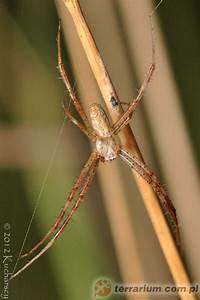
Label: spider